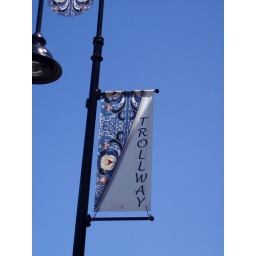
A sign advertising the trollway, the main street in Mt. Horeb, WI.